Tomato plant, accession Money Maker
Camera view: horizontal (90 deg, fisheye); turntable rotation: 90 degrees
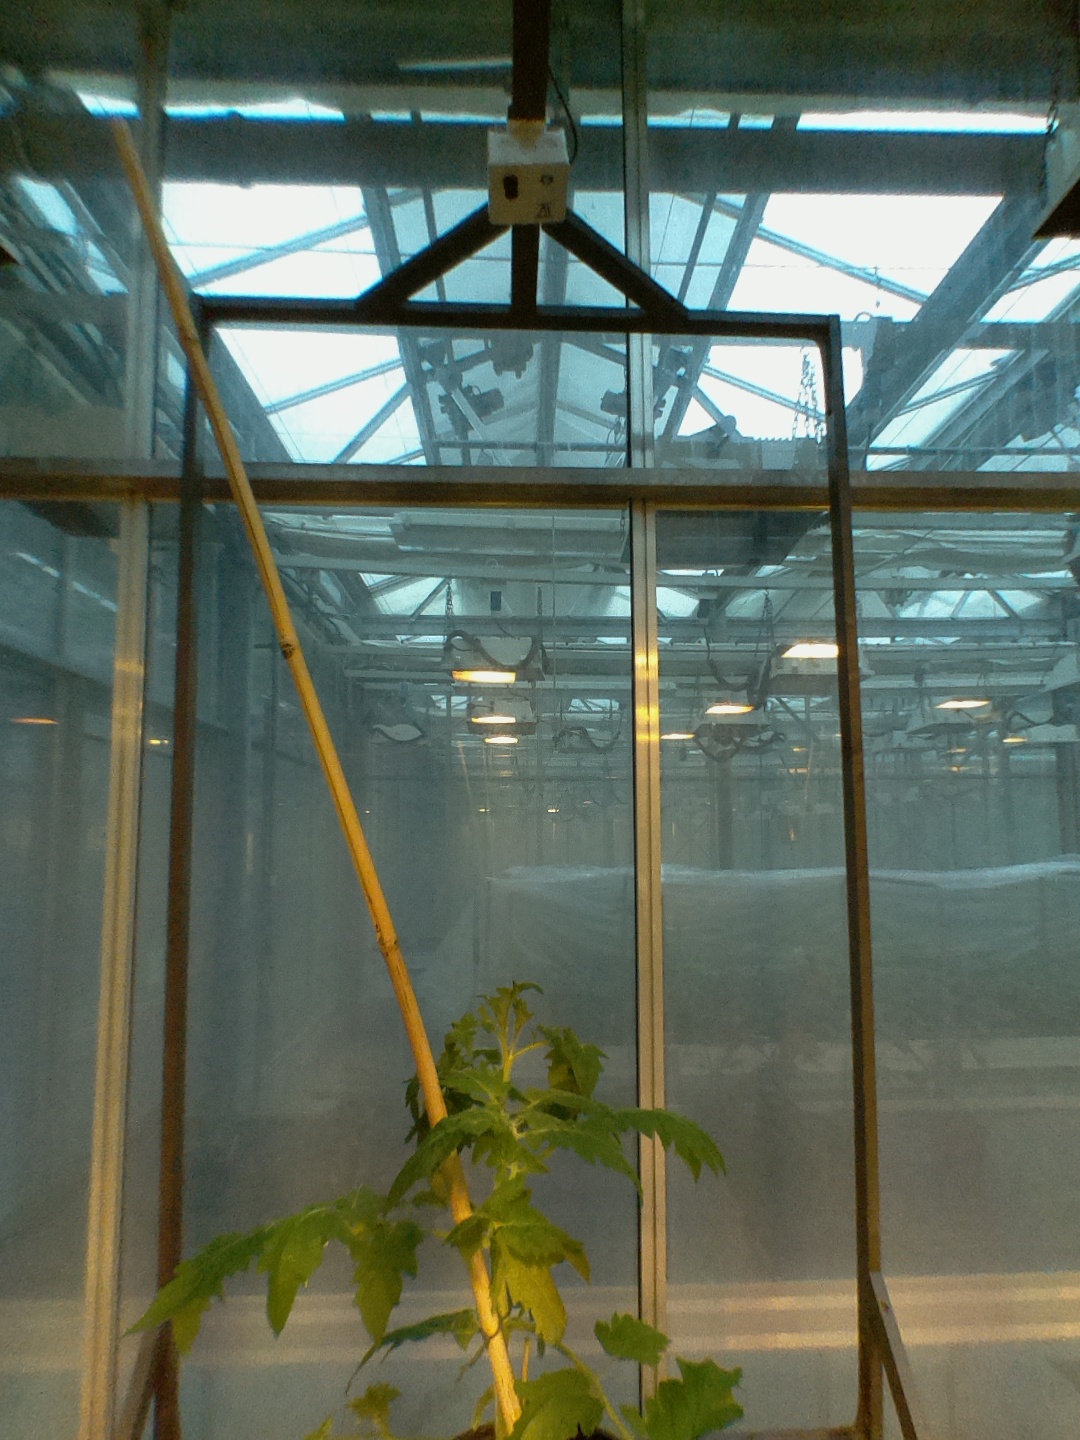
BBCH growth stage 20: First Side shoot start formed